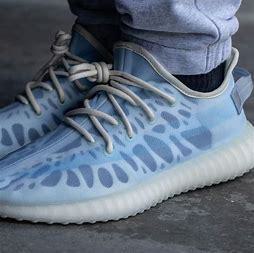
Brand: Adidas
Model: 350